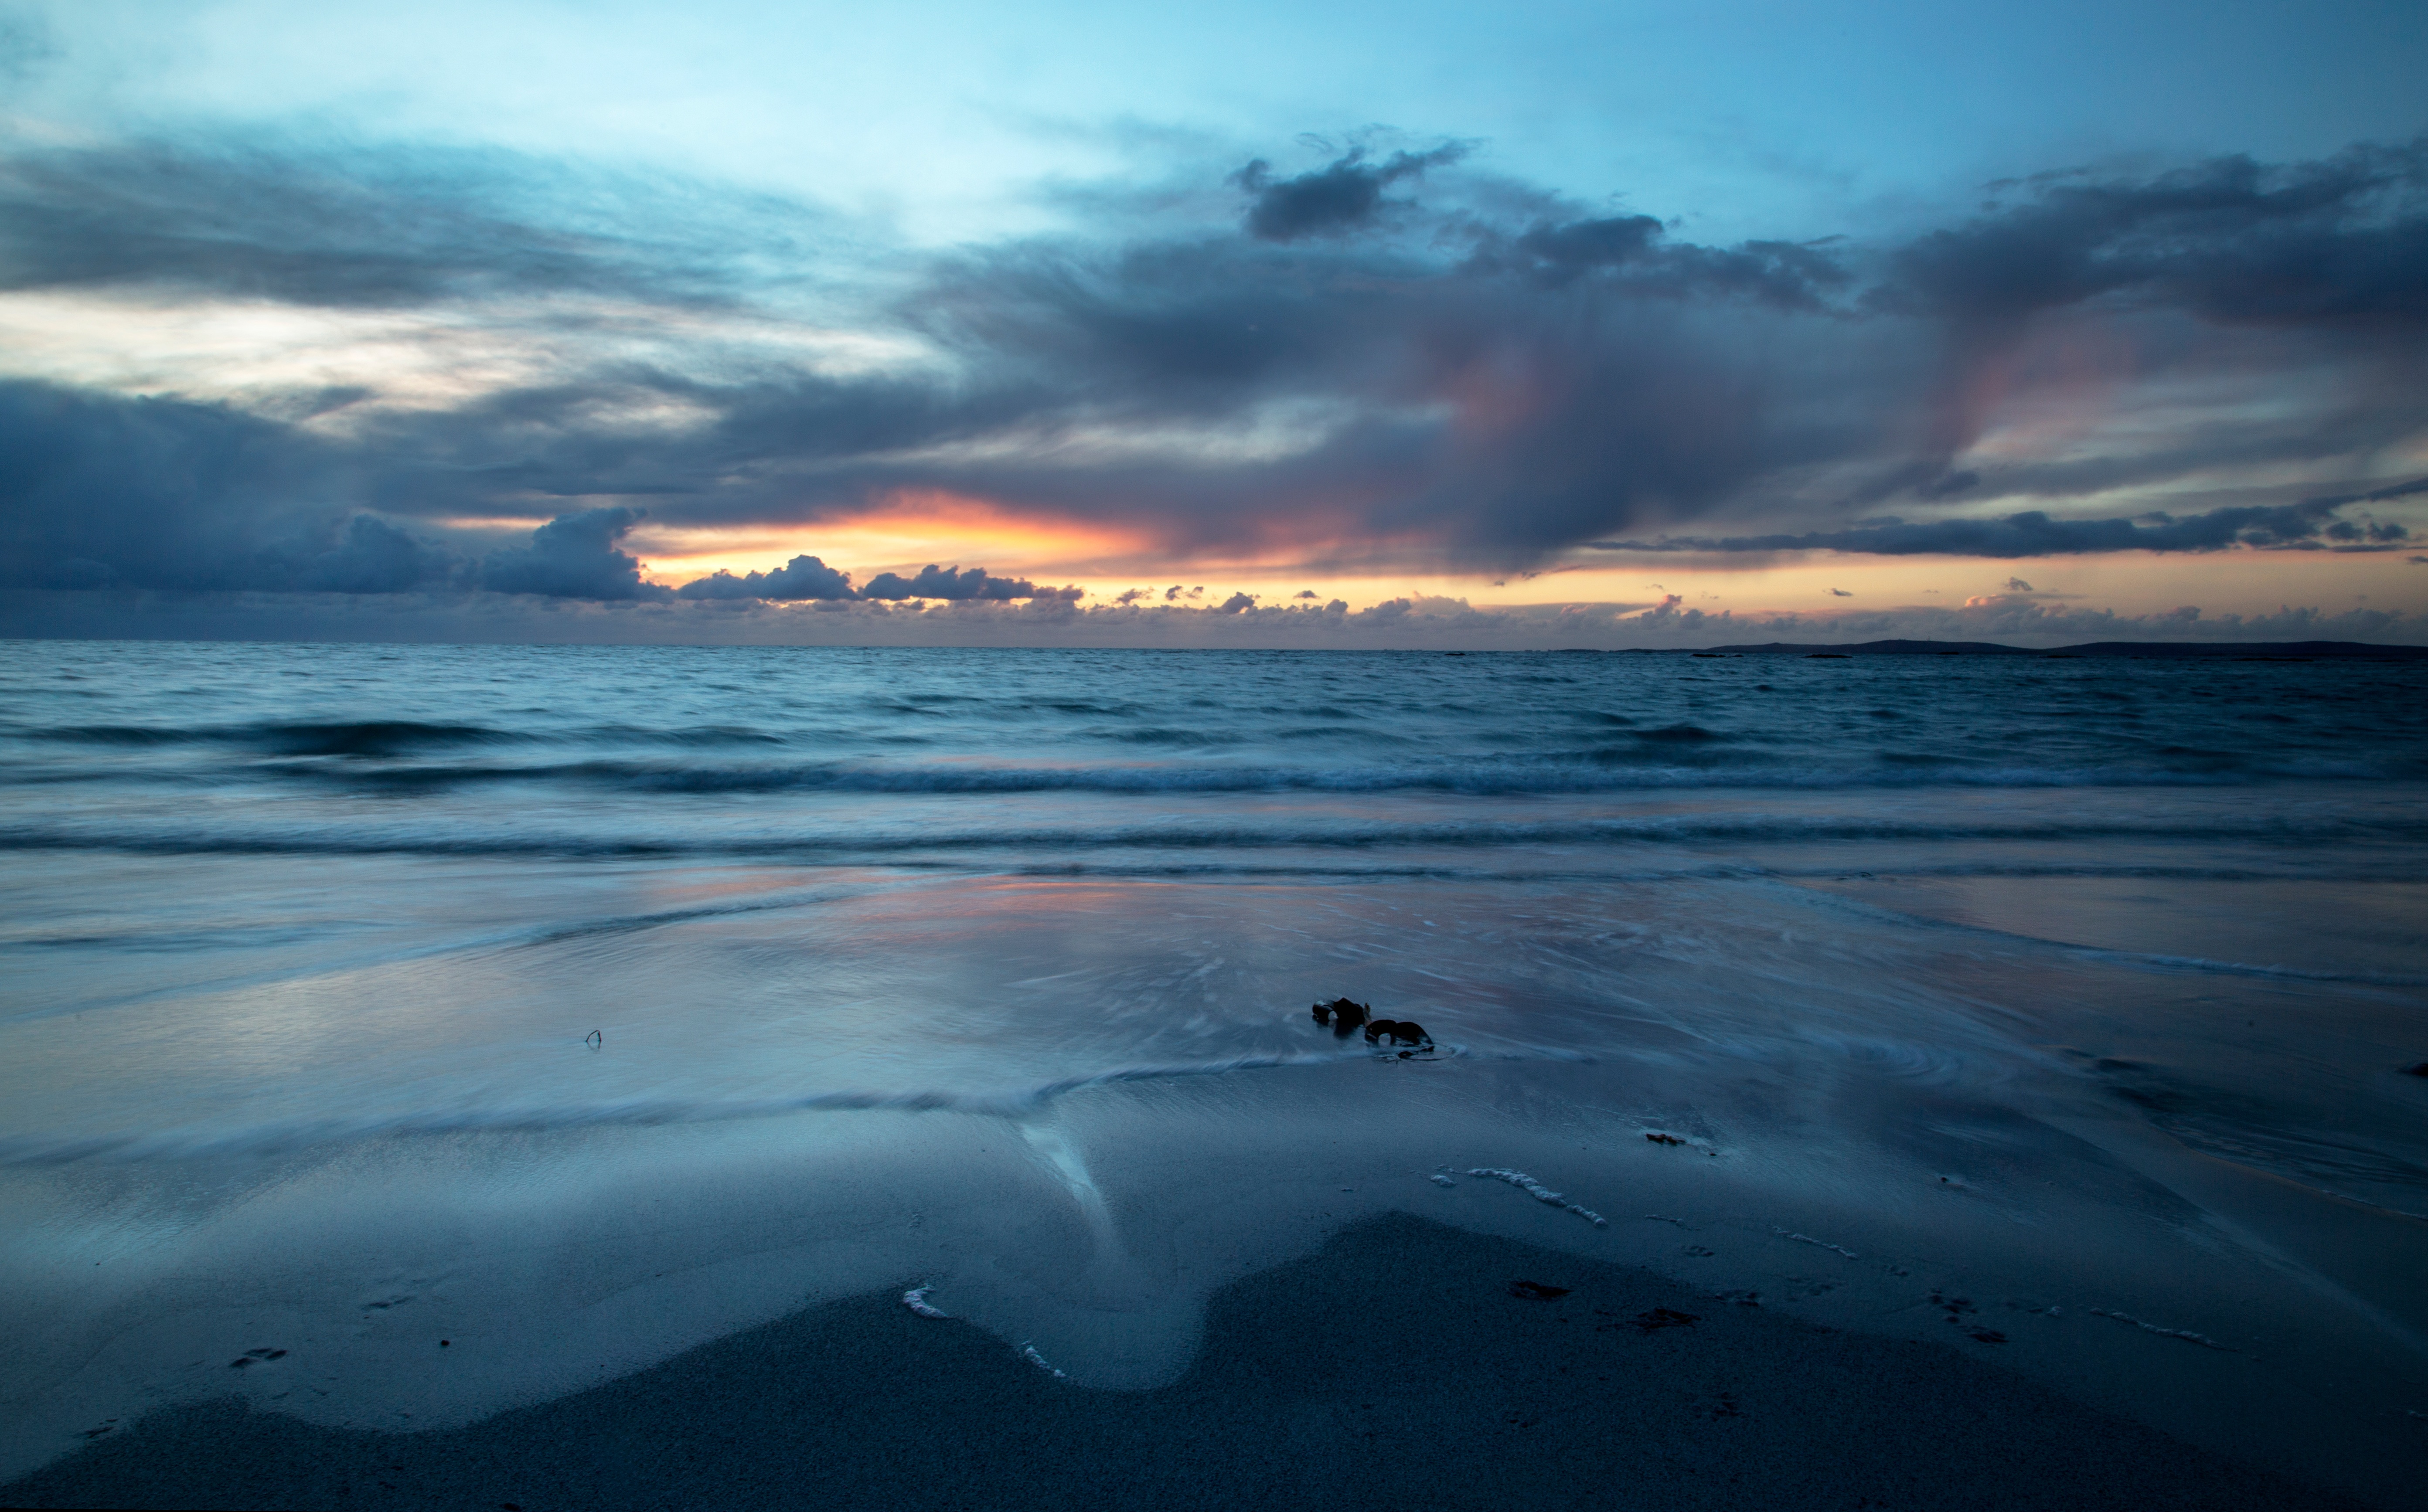
beach, sea, coast, sand, ocean, horizon, cloud, sky, sunrise, sunset, sunlight, morning, shore, wave, dawn, dusk, evening, reflection, bay, body of water, wind wave